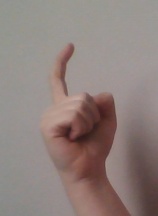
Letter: ra